Juan de Lángara

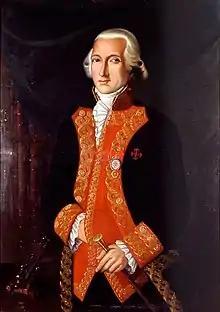
Portrait by unknown artist, Naval Museum of Madrid

Juan Francisco de Lángara y Huarte (1736 – 1806) was a Spanish Navy officer and politician.